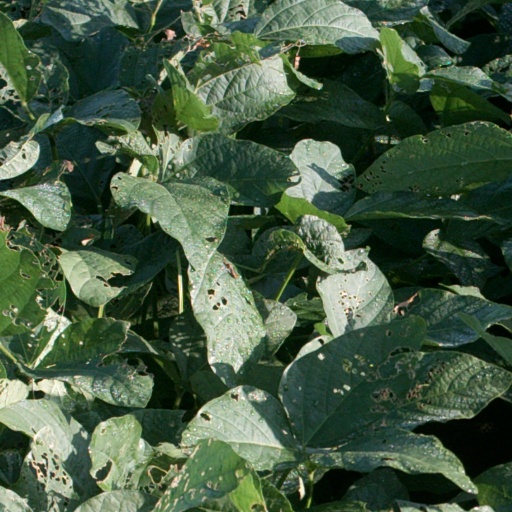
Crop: soybean